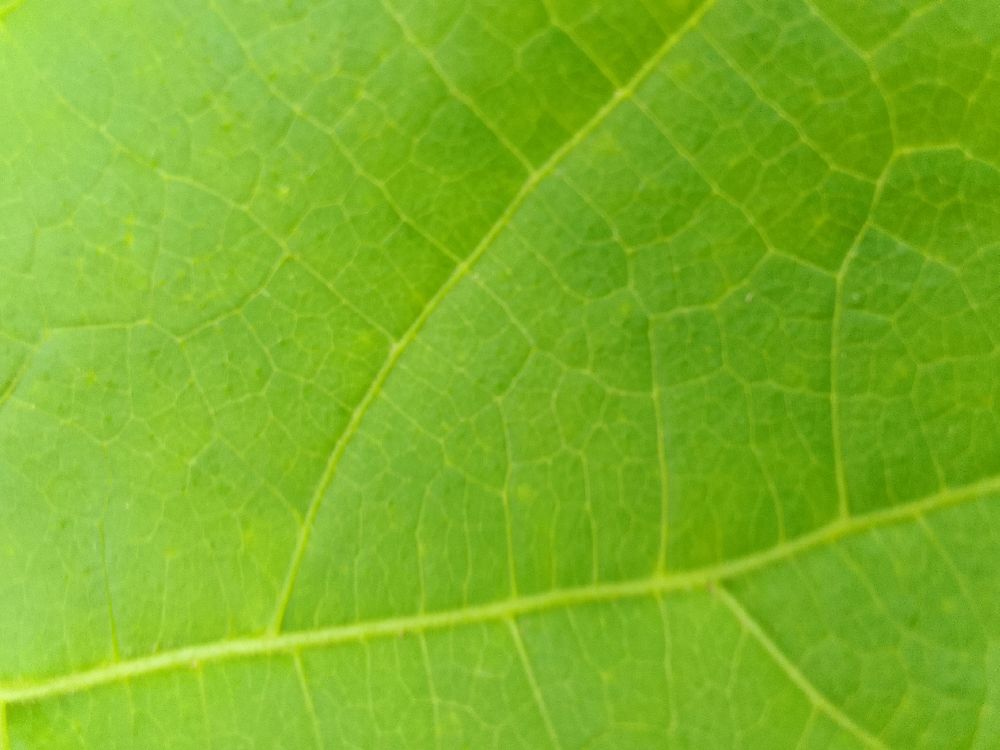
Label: healthy